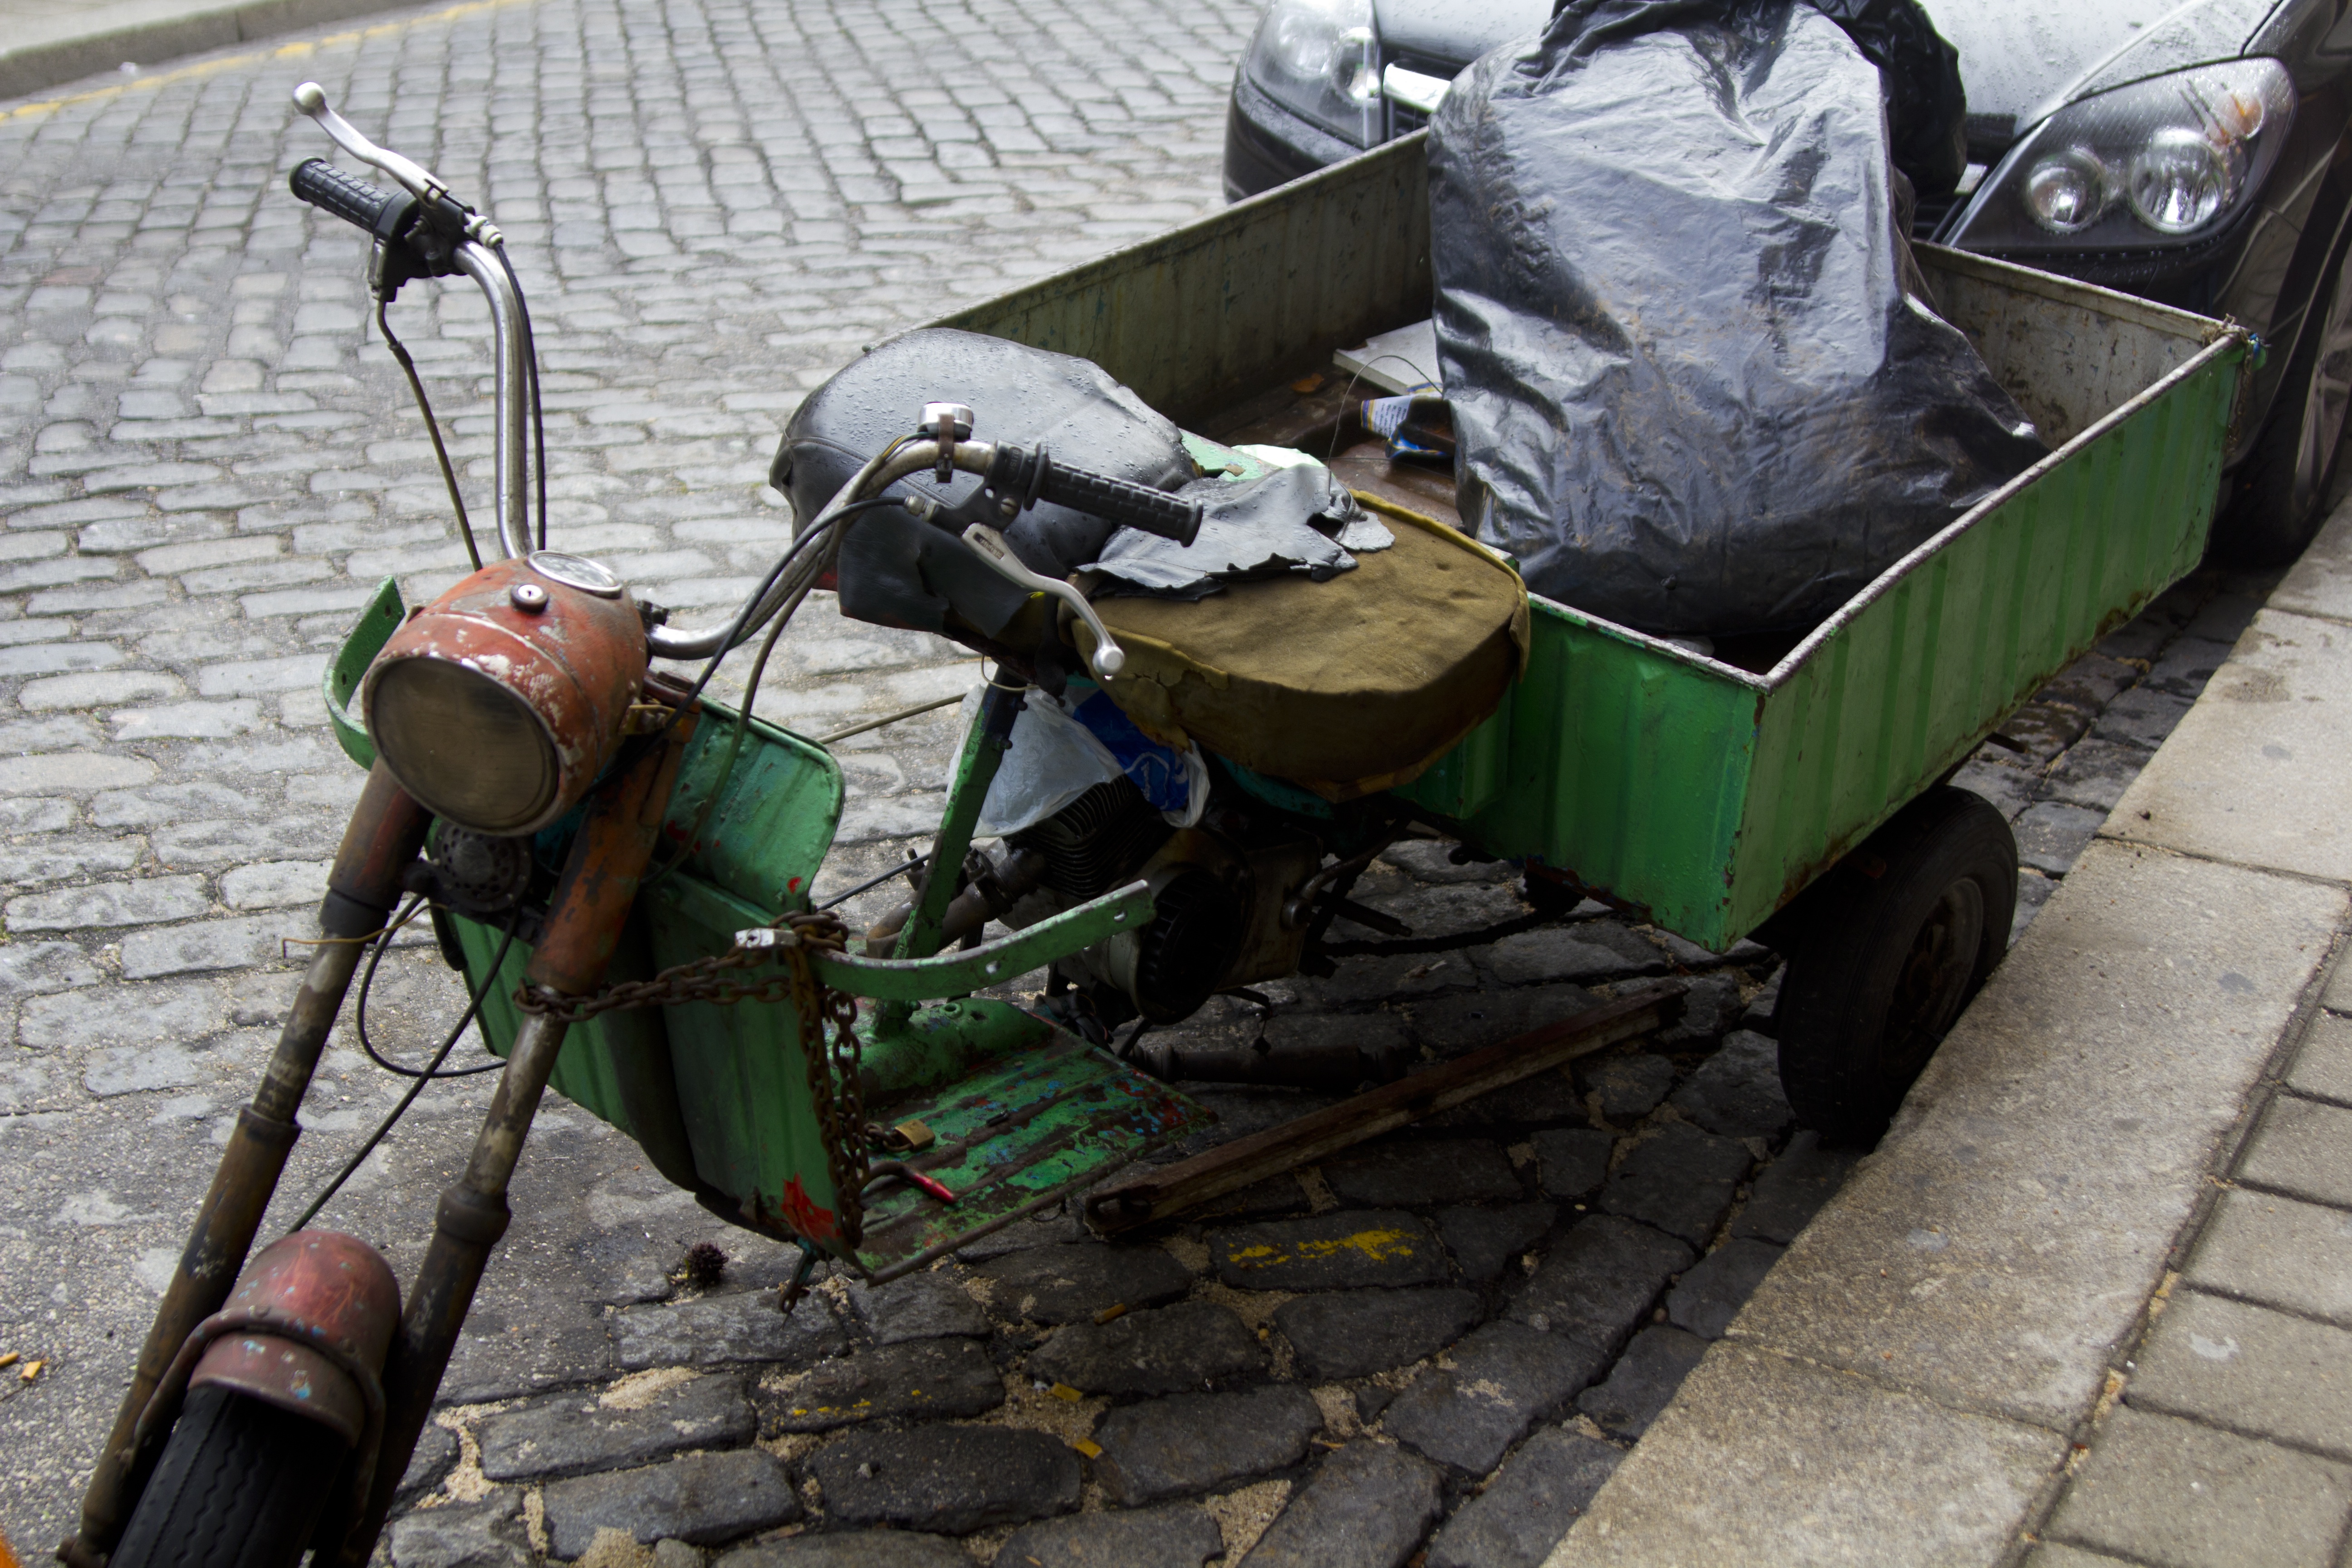
old, vehicle, moto, oxide